General Electric CJ805

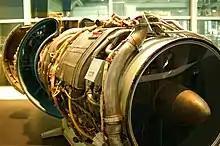
Cutaway of a CJ805-23, the turbofan version of the engine, with fan at the rear

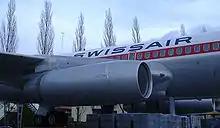
The turbofan CJ805-23 powered the Convair 990 airliners

Several airlines asked Convair for a larger version of the 880 with potential transatlantic range. Such a design would be larger to hold more seating, as well as having to carry more fuel. To power it, a more powerful engine would be needed. By this time, the Rolls-Royce Conway was entering service, and the Pratt & Whitney JT3D was following close behind. These designs both had twin-spool compressors, as opposed to using variable stators, and the lower speed of the front, low-pressure, spool made it easy to power a fan.